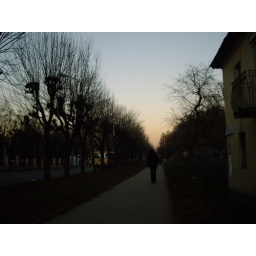
street and sky in ryazan